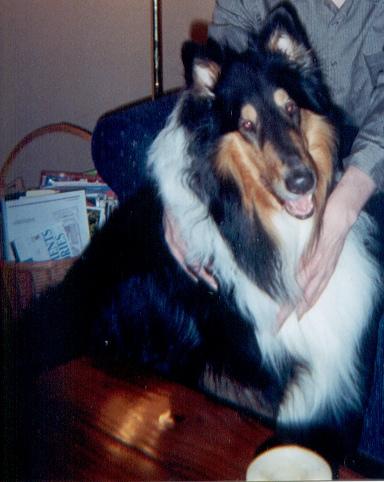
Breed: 227-n000094-collie